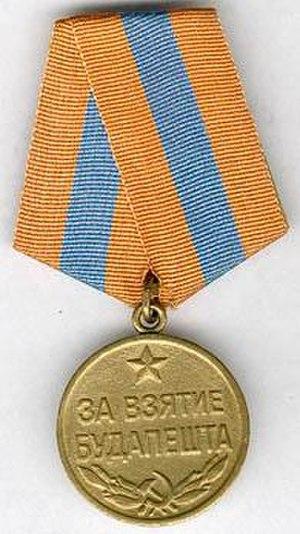
Les décorations dans cette liste sont des décorations de l'ex-Union Soviétique décernées pour reconnaître des réalisations militaires et civiles. Certaines de ces récompenses ont été abolies suite à la dissolution de l'Union soviétique, alors que d'autres sont conservées par la Fédération de Russie à partir de 1991 et furent simplement retravaillées afin d'abroger les signes communistes.